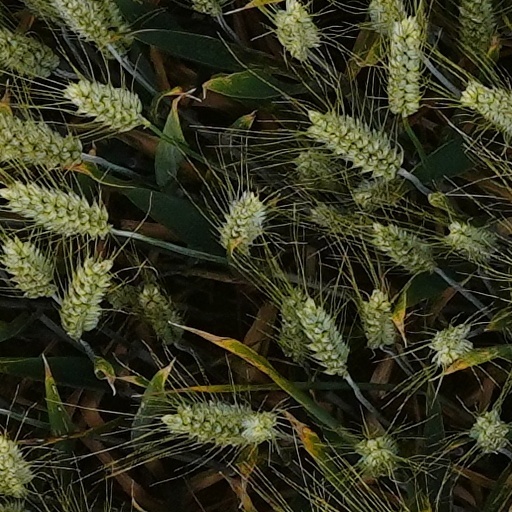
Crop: wheat